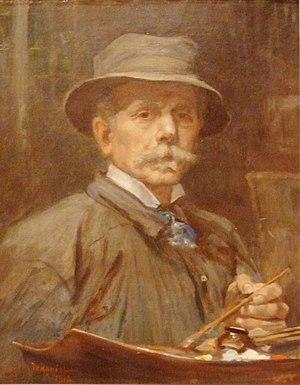
Pierre Georges Jeanniot né à Plainpalais le 2 juillet 1848 et mort à Paris le 9 janvier 1934 est un peintre, illustrateur et graveur français.